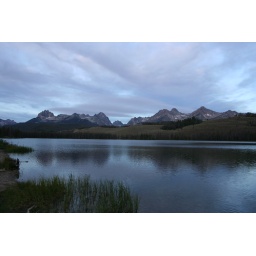
this was right in front of our tent! little red fish lake is the best.